Marco Andretti

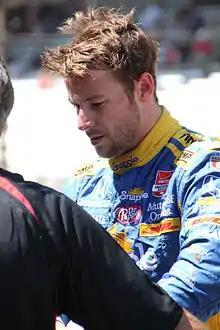
Andretti after practice at Indianapolis Motor Speedway prior to the 2015 Indianapolis 500

Andretti started the 2013 season with a third-place finish at St. Petersburg. This was followed by 2 seventh-place finishes at Barber and Long Beach, matching his top-ten tally from the 2012 season. In the fourth race of the season at São Paulo, Andretti finished third and was able to move to second in the championship thirteen points behind Takuma Sato. He also led his first seven laps of the season. At the Indy 500, Andretti qualified 3rd and was consistently in the top 5 throughout the race. He led 31 laps and finished 4th after two late yellow flags that prevented him from moving forward in the field. After the race, Andretti said he was "frustrated" with the finish because he had not been below fourth all race. However, after the 500 he took the points lead by 11 points over Takuma Sato.